Bernhard Klein

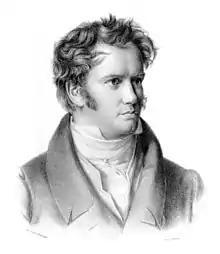
Bernhard Klein

Bernhard Joseph Klein (6 March 1793 – 9 September 1832) was a German composer.